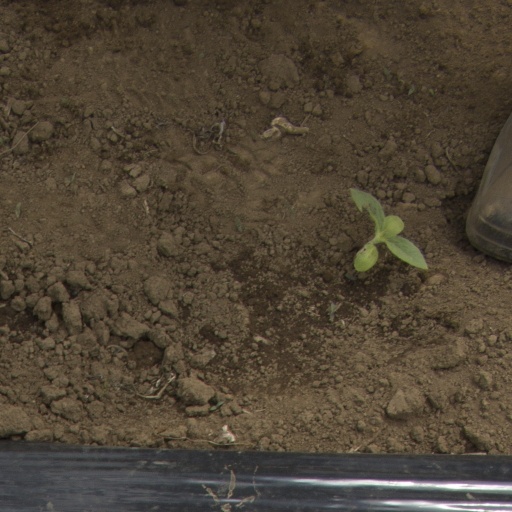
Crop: Jerusalem artichoke